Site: brandenburg
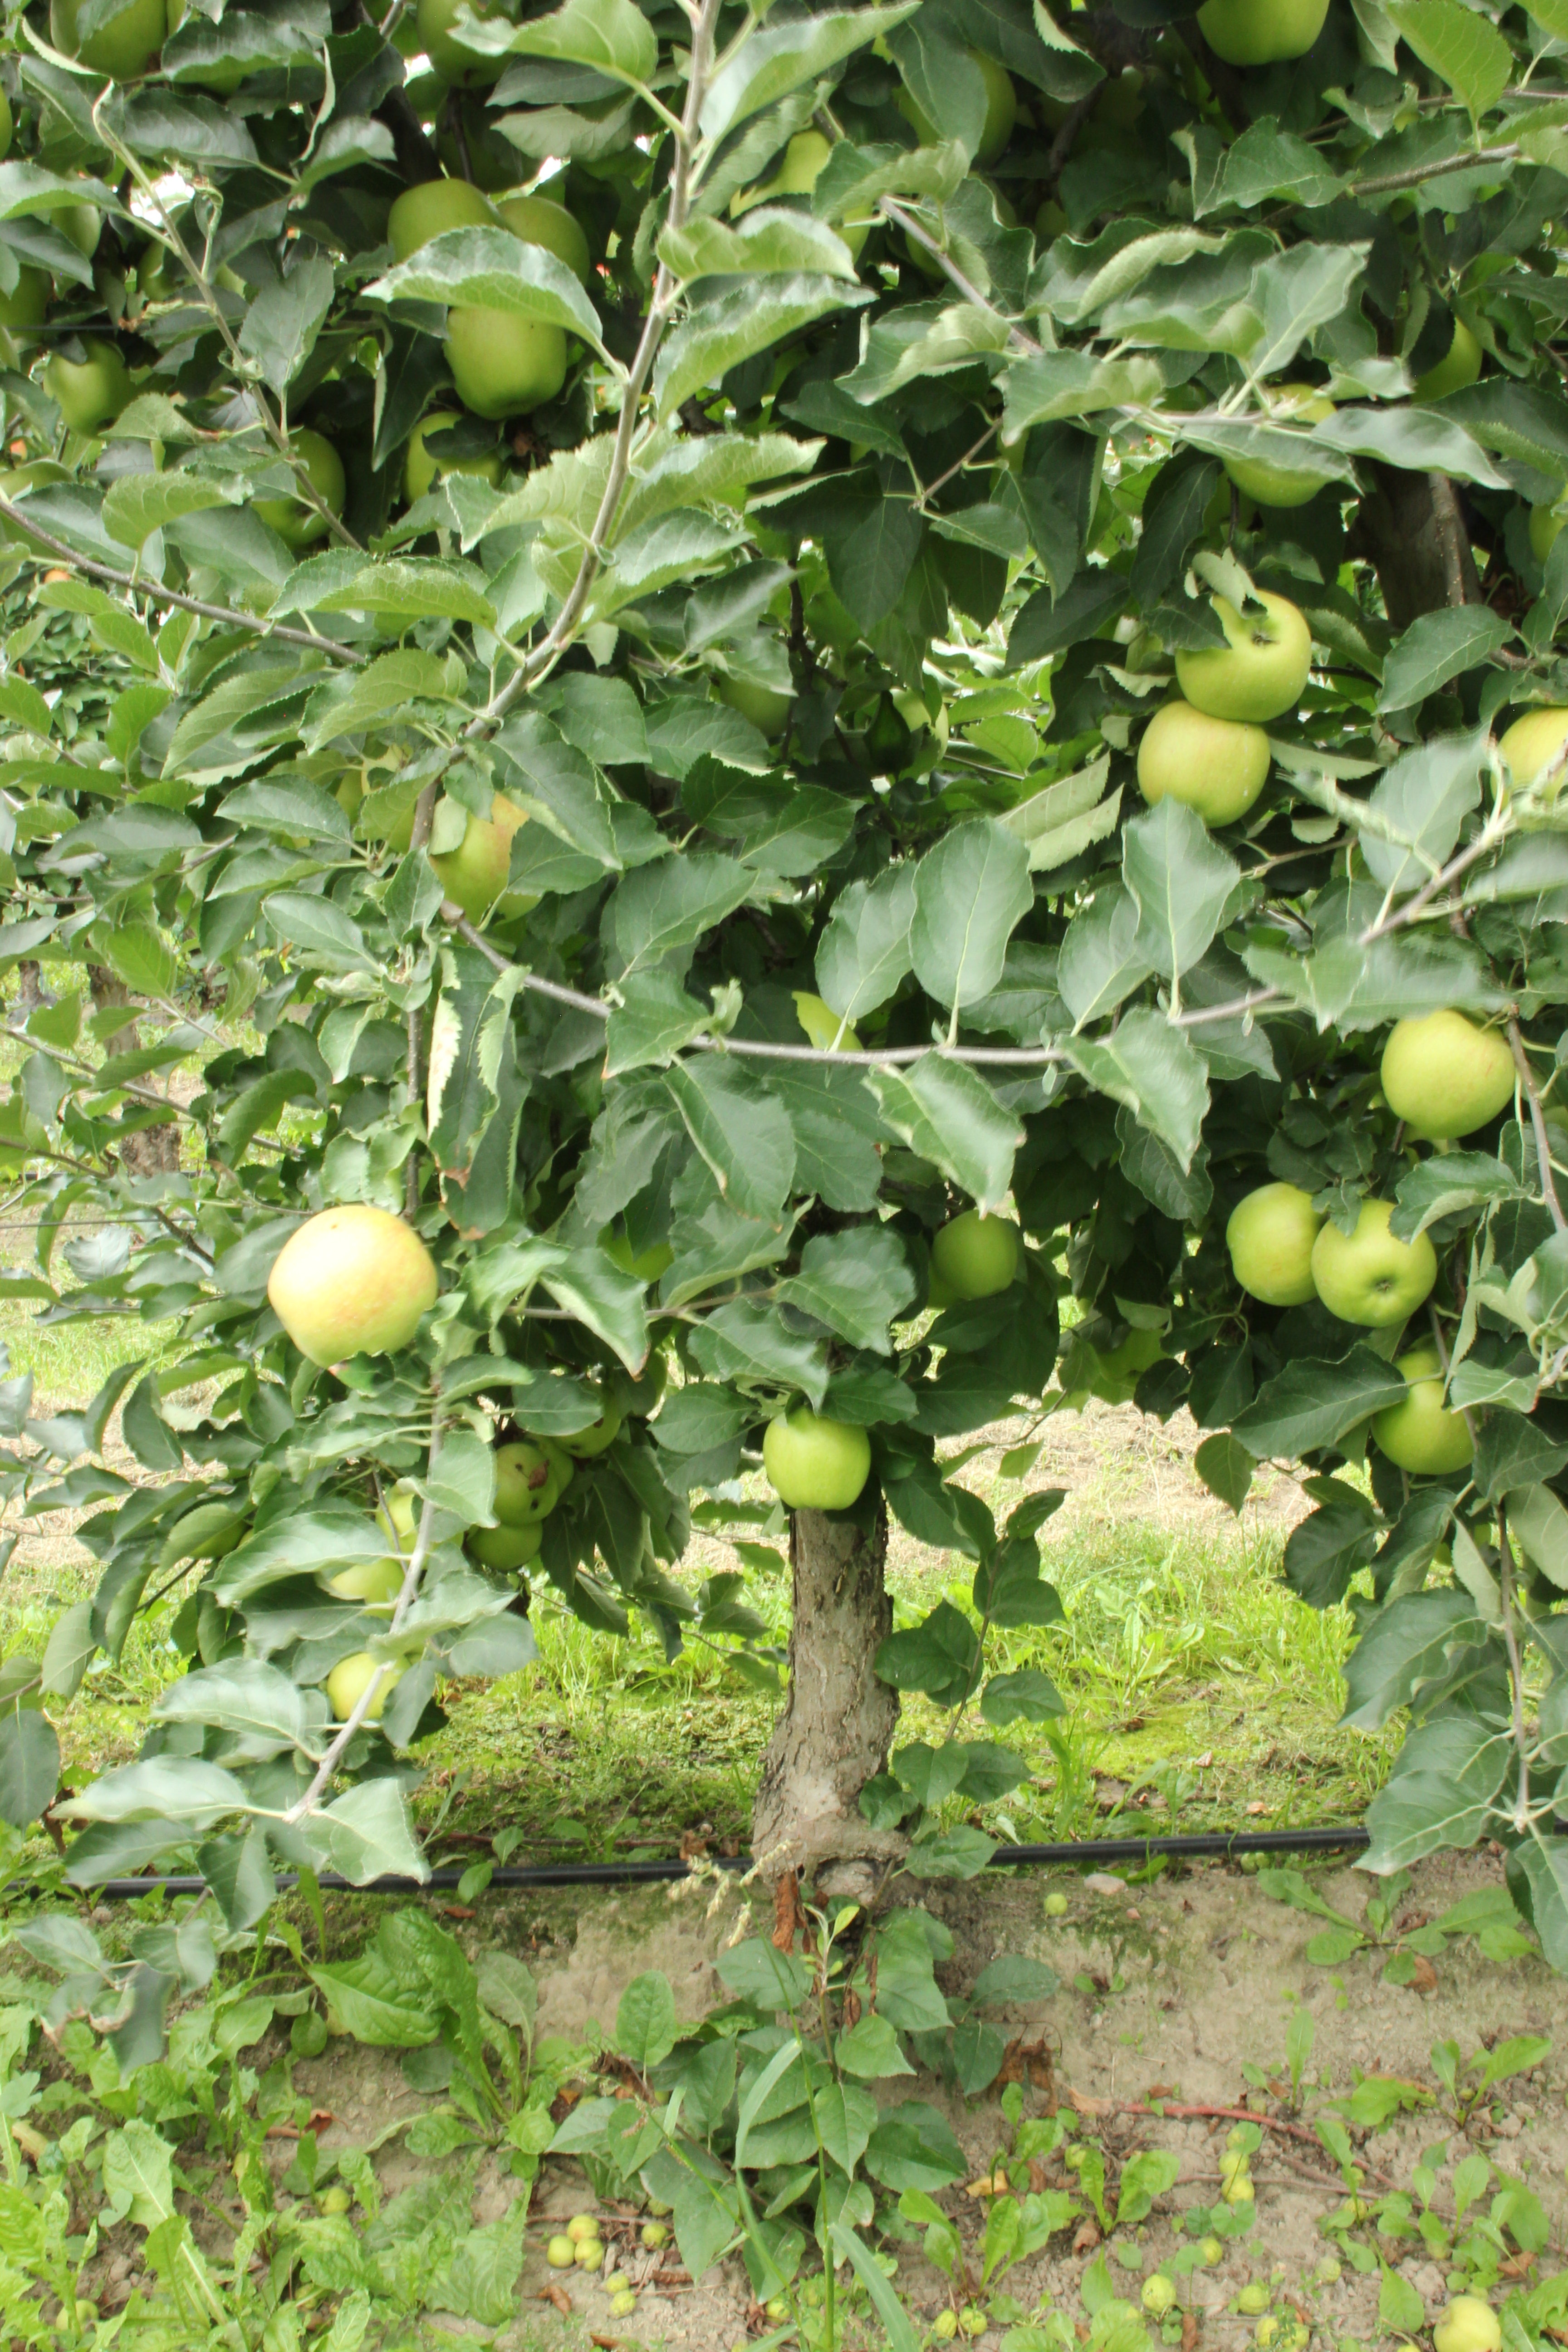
Growth stage (BBCH 87): Maturity of fruit and seed